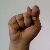
The image shows a hand gesture representing the letter 'T' in Indian Sign Language.